Battle of Gospić

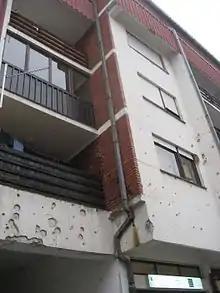
Building in Gospić, damaged during the battle

The Battle of Gospić was fought in the environs of Gospić, Croatia, from 29 August until 22 September 1991 during the Croatian War of Independence. The battle pitted the Yugoslav People's Army (JNA), stationed in five barracks in the town, and paramilitary elements of the Serbian Guard against the Croatian National Guard (ZNG), police forces based in Gospić and police reinforcements from elsewhere in Croatia. Fighting in the eastern districts of Gospić, controlled by JNA forces with supporting artillery, was largely static but the balance shifted in favor of the Croatian forces following the capture of several JNA depots and barracks on 14 September. The remaining barracks were captured by 20 September leading to the expulsion of the JNA and Serbian Guard forces from the town.